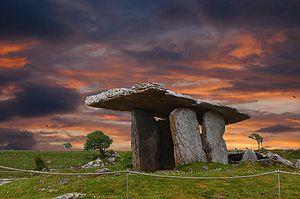
AMzer, sous-titré Seasons, est le vingt-quatrième album original d'Alan Stivell sorti le 24 septembre 2015 sous le label WorldVillage distribué par Harmonia Mundi. New' AMzer en est le premier extrait des douze titres.